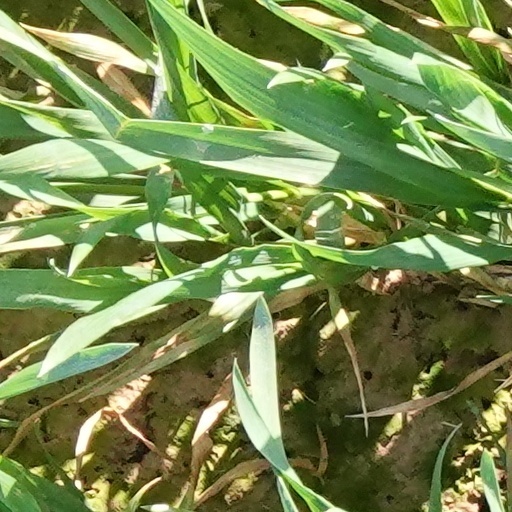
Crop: wheat